The Flying Irishman

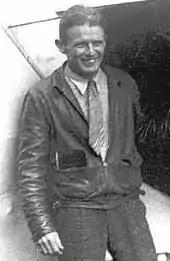
Douglas Corrigan as himself in the lead role.

In 1938, an unlikely event unfolds as pilot Douglas Corrigan returns to the United States after his transatlantic flight, made "the wrong way" across the Atlantic. The passion to fly was there from an early age as young Douglas faced some hardships as his parents separated, leaving his mother (Dorothy Peterson) to rear two sons and a daughter.